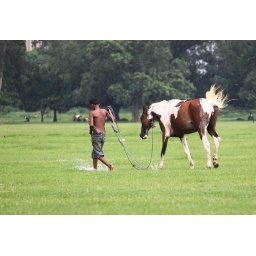
A boy with the horse near Maidan , Kolkata